Maryland Route 144

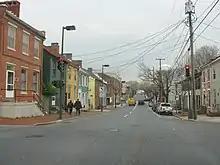
MD 144 eastbound in downtown Frederick

MD 144 begins at Exit 77 of I-68 (National Freeway) north of Woodmont and west of Hancock. The state highway heads south through the diamond interchange to an intersection with US 40 Scenic (National Pike), at which MD 144 turns east as two-lane undivided Western Pike. The state highway intersects Woodmont Road and crosses Little Tonoloway Creek before ascending Tonoloway Ridge. East of the ridge, MD 144 passes through multiple curves through a mixture of farms and forest, intersecting Locher Road, which leads south to Fort Tonoloway State Park, before passing north of Hancock Middle-Senior High School at the town limits of Hancock. The state highway passes through a residential area before issuing a ramp to southbound US 522. MD 144 passes under US 522 itself, crosses Little Tonoloway Creek, and intersects Limestone Road, which is the old alignment of US 522 and unsigned MD 894.